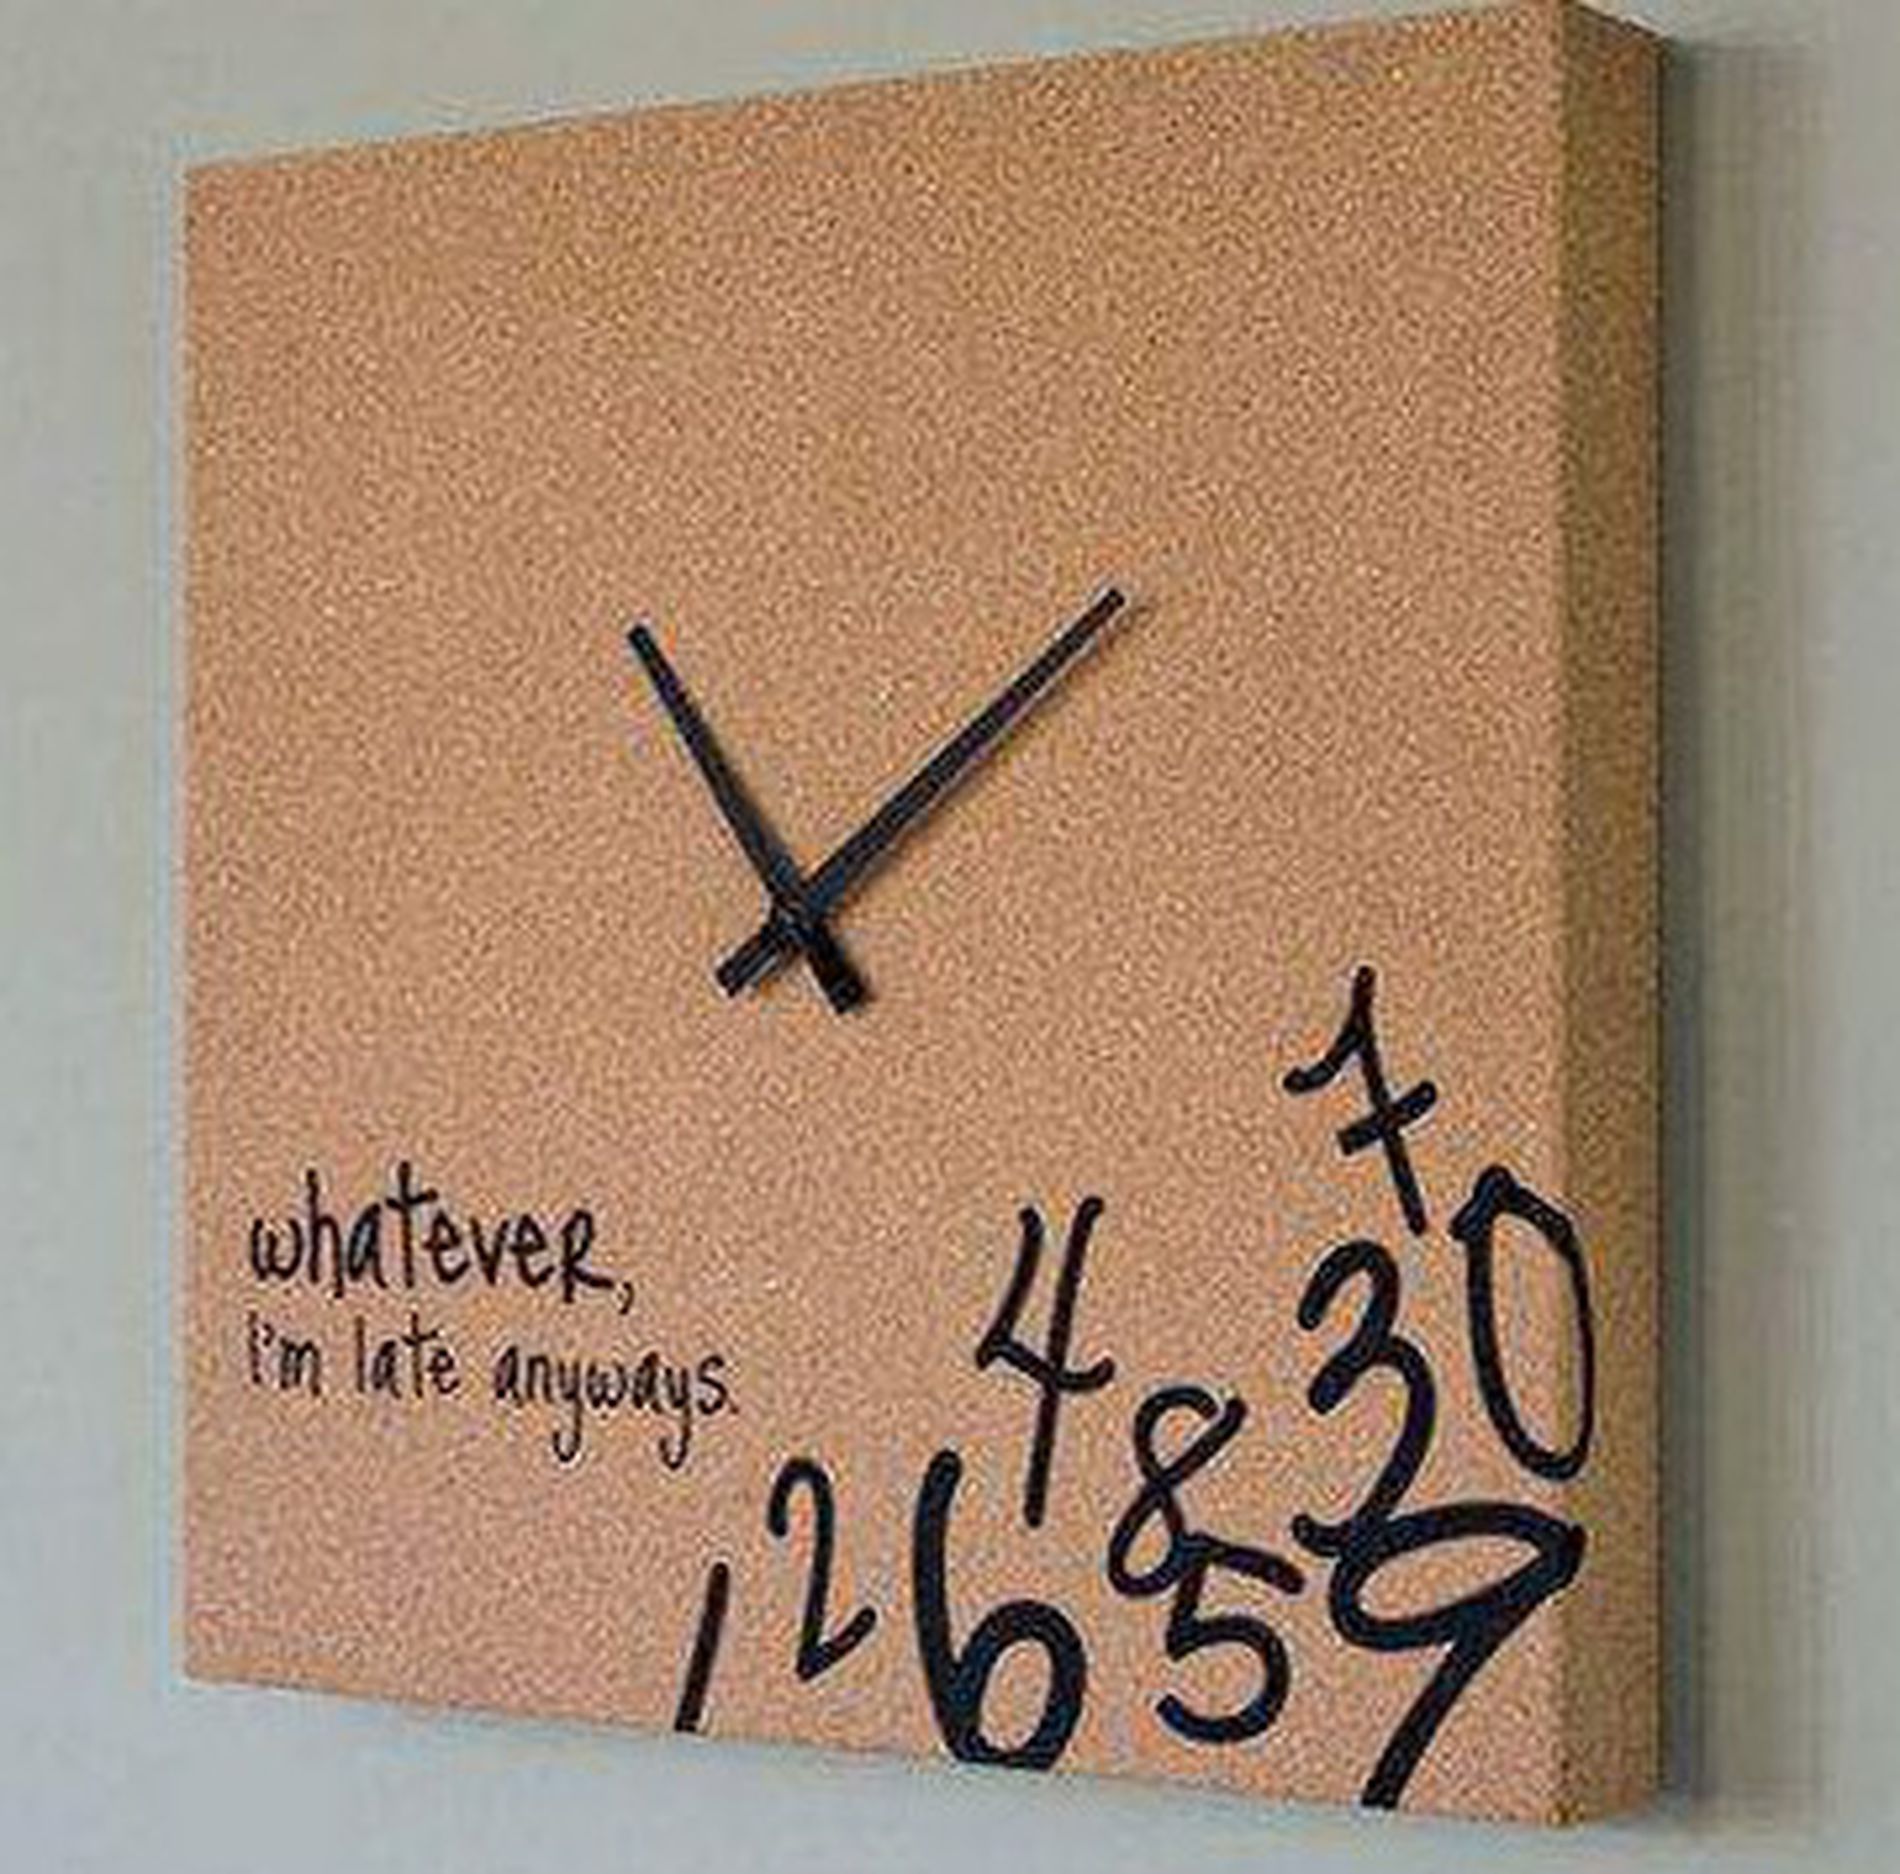
A jumbled wall clock
A square-shaped wall clock is placed on a wall, with the numbers all bunched up together with a joke written on it.
A close shot with an eye-level camera angle of a clock placed on a wall, the clock is exotic and its color is grey. The atmosphere is of latency and urgency.
Labels: Clock, Wall Clock, Blade, Dagger, Knife, Weapon, Text, Analog Clock, Wall